TVRI Dili

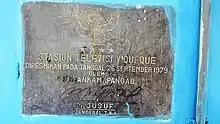
An inauguration inscription previously used by the TVRI transmission station in Viqueque installed in 1979, now a broadcasting station for local radio, Rádio Povo Viqueque

TVRI Dili also broadcast via satellite. However, according to a Kompas Daily report on May 25, 1999, in December 1998 TVRI Dili stopped broadcasting via satellite due to budget limitations. This was seen as hampering the then-upcoming referendum, where the station was expected to promote the autonomy option.